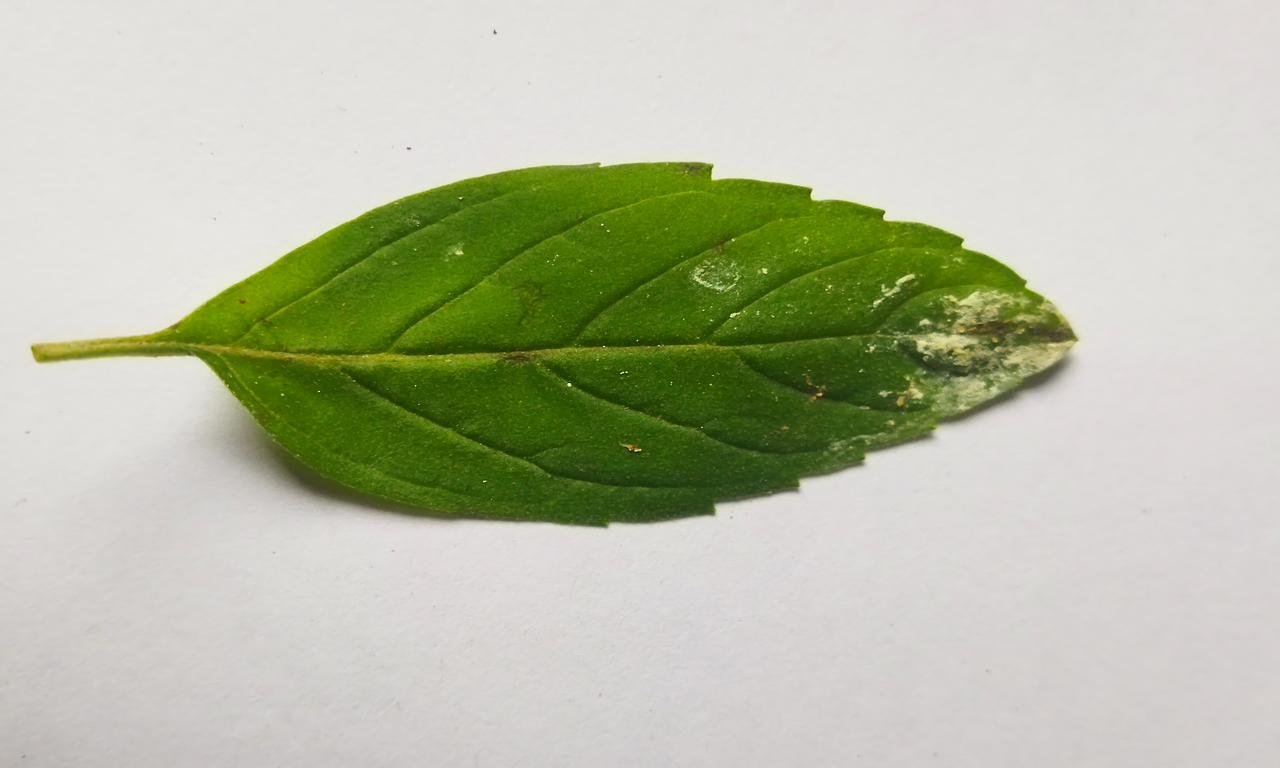
Label: Spoiled